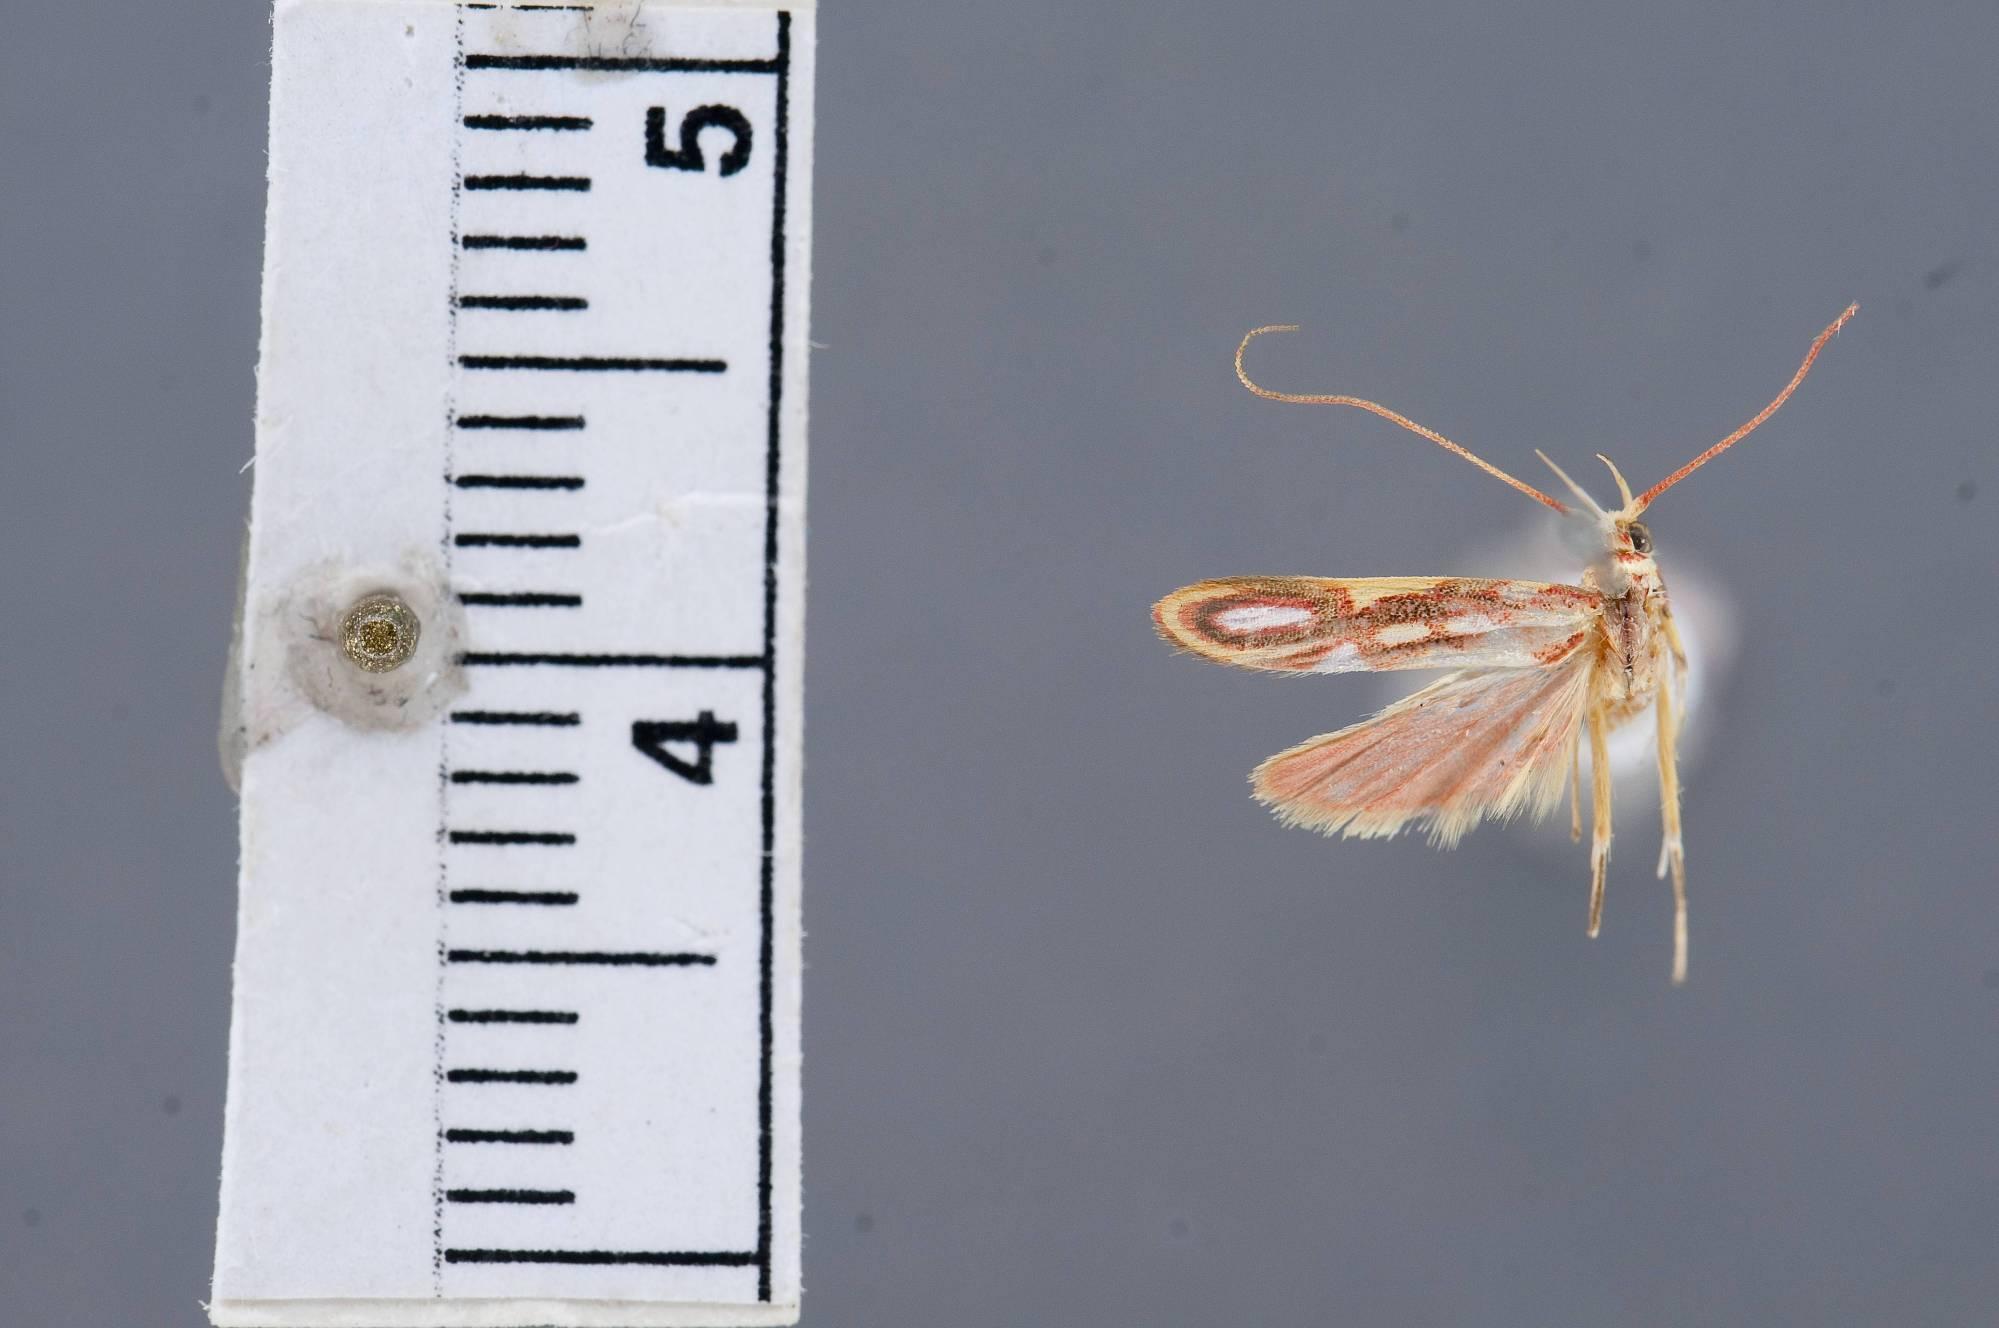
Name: Filinota hermosella
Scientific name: Filinota hermosella Busck, 1911
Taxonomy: Animalia, Arthropoda, Insecta, Lepidoptera, Glossata, Depressariidae, Depressariinae
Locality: St. Jean, Maroni River, French Guiana
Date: [Not Stated]